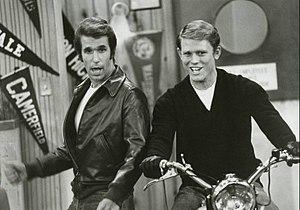
Happy Days ou Happy Days - Les Jours heureux est une série télévisée américaine de 255 épisodes de 24 minutes, créée par Garry Marshall et diffusée entre le 15 janvier 1974 et le 24 septembre 1984 sur le réseau ABC.
Arthur Herbert Fonzarelli, alias Fonzie est un personnage de fiction apparaissant dans la série télévisée américaine Happy Days, diffusée entre 1974 et 1984 sur le réseau ABC et, en France sur TF1 à partir de 1976. Le personnage est interprété par l'acteur Henry Winkler.